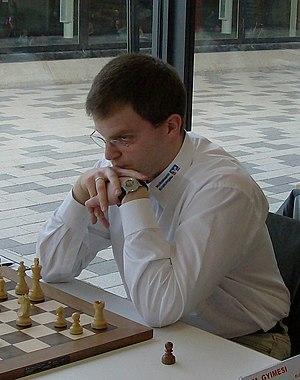
Zoltán Gyimesi, né le 31 mars 1977 à Kecskemét, est un joueur d'échecs hongrois.